List of county routes in Bergen County, New Jersey

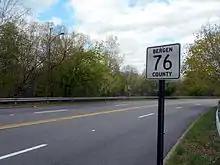
Signage for CR 76 in Paramus, an example of county route signage in Bergen County

The following is a list of county routes in Bergen County in the U.S. state of New Jersey. For more information on the county route system in New Jersey as a whole, including its history, see County routes in New Jersey.